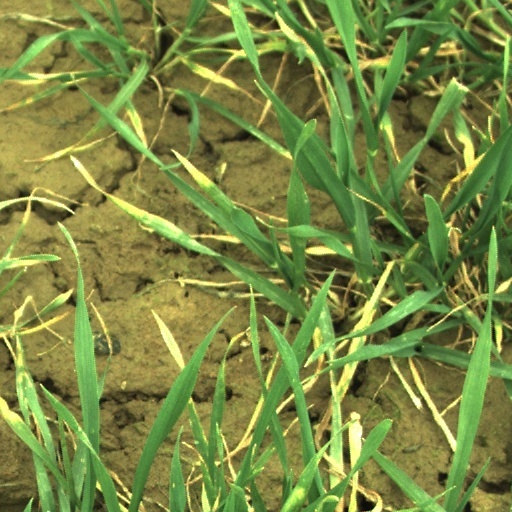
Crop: wheat